Read or Die (OVA)

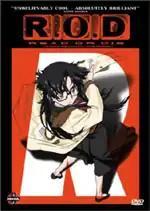
DVD cover of "Read or Die"

Read or Die is an OVA based on the characters of the novels and manga of the same name by Hideyuki Kurata. It was released by Studio Deen from 2001 to 2002 and distributed outside Japan by Manga Entertainment in 2003. The series, directed by Koji Masunari, features the main characters of the original manga such as Yomiko Readman and Joker. Despite this, it is not a continuation of either the light novels or the manga storyline.